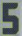
Number: 5